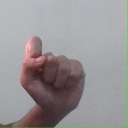
अक्षर: घ